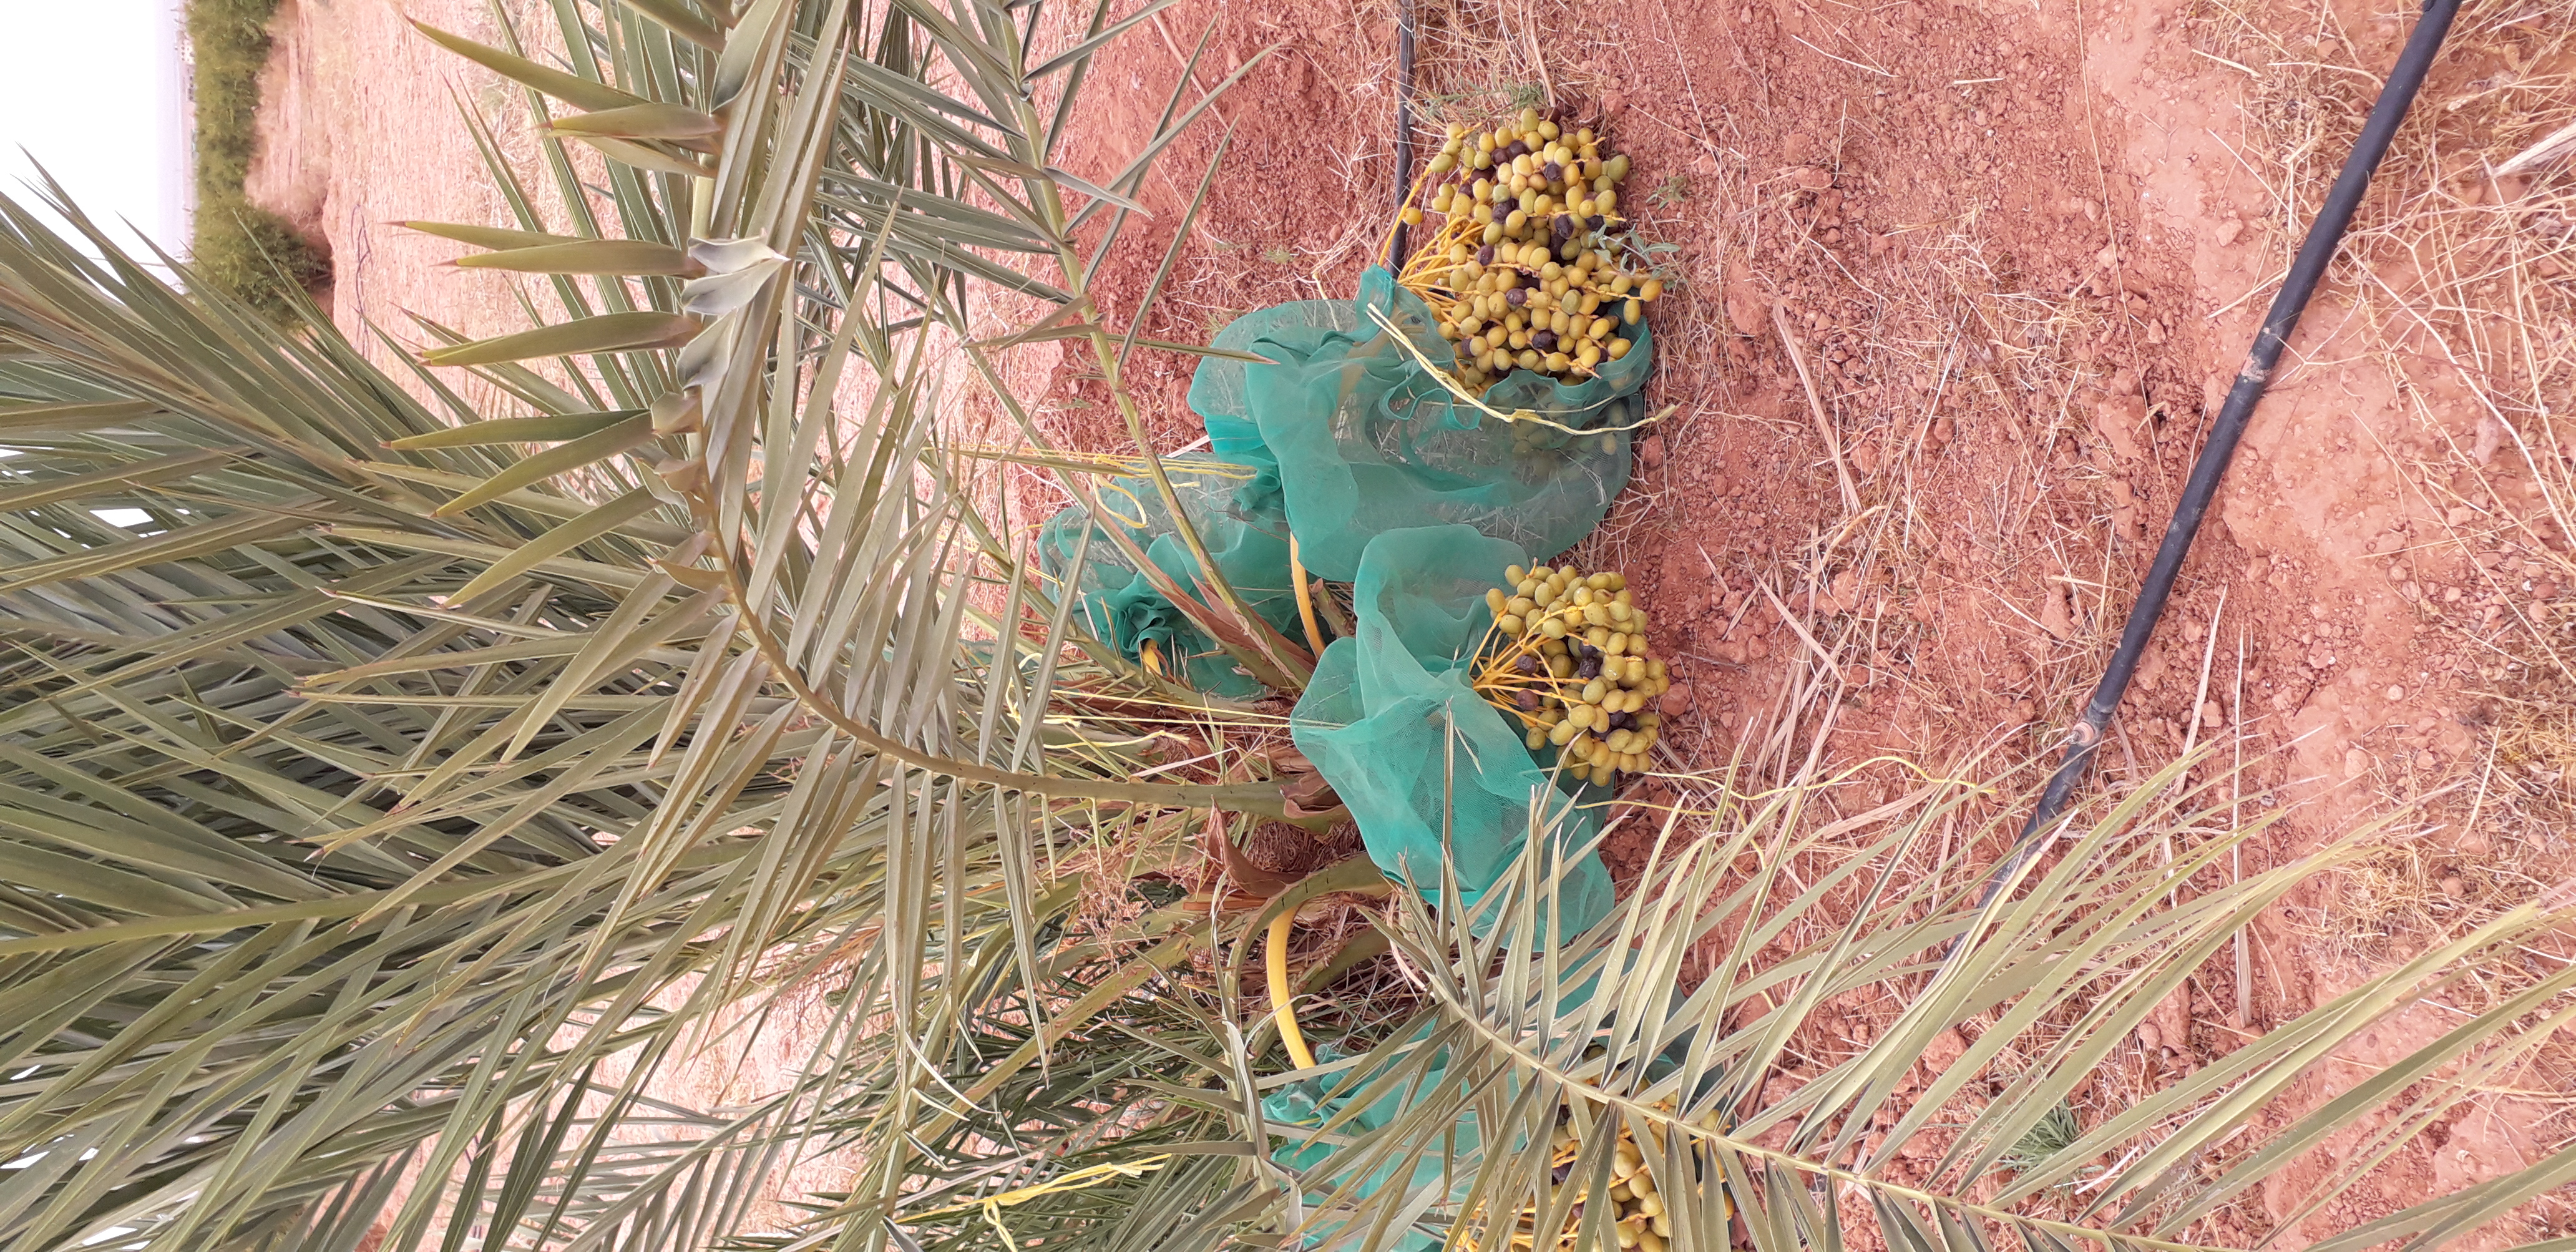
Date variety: kholt